Photometer

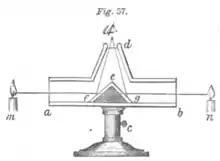
Ritchie's photometer

Ritchie's photometer depends upon equal illumination of surfaces. It consists of a box (a,b) six or eight inches long, and one in width and depth. In the middle, a wedge of wood (f,e,g) was angled upwards and covered with white paper. The user's eye looked through a tube (d) at the top of a box. The height of the apparatus was also adjustable via the stand (c). The lights to compare were placed at the side of the box (m, n)—which illuminated the paper surfaces so that the eye saw both surfaces at once. By changing the position of the lights, they were made to illuminate both surfaces equally, with the difference in intensity corresponding to the square of the difference in distance.